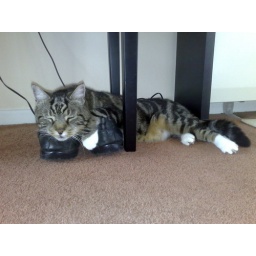
A daft shot of my aunts tabby cat 'Rolo' sleeping in a rather uncomfortable looking resting place on my shoes.